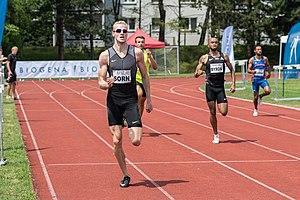
Patrik Šorm est un athlète tchèque, spécialiste du 400 mètres.